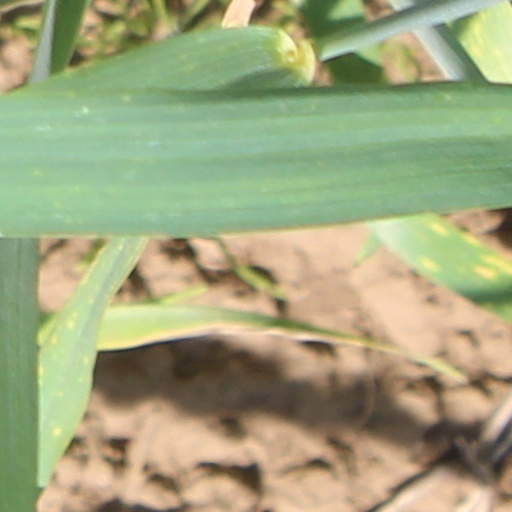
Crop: wheat